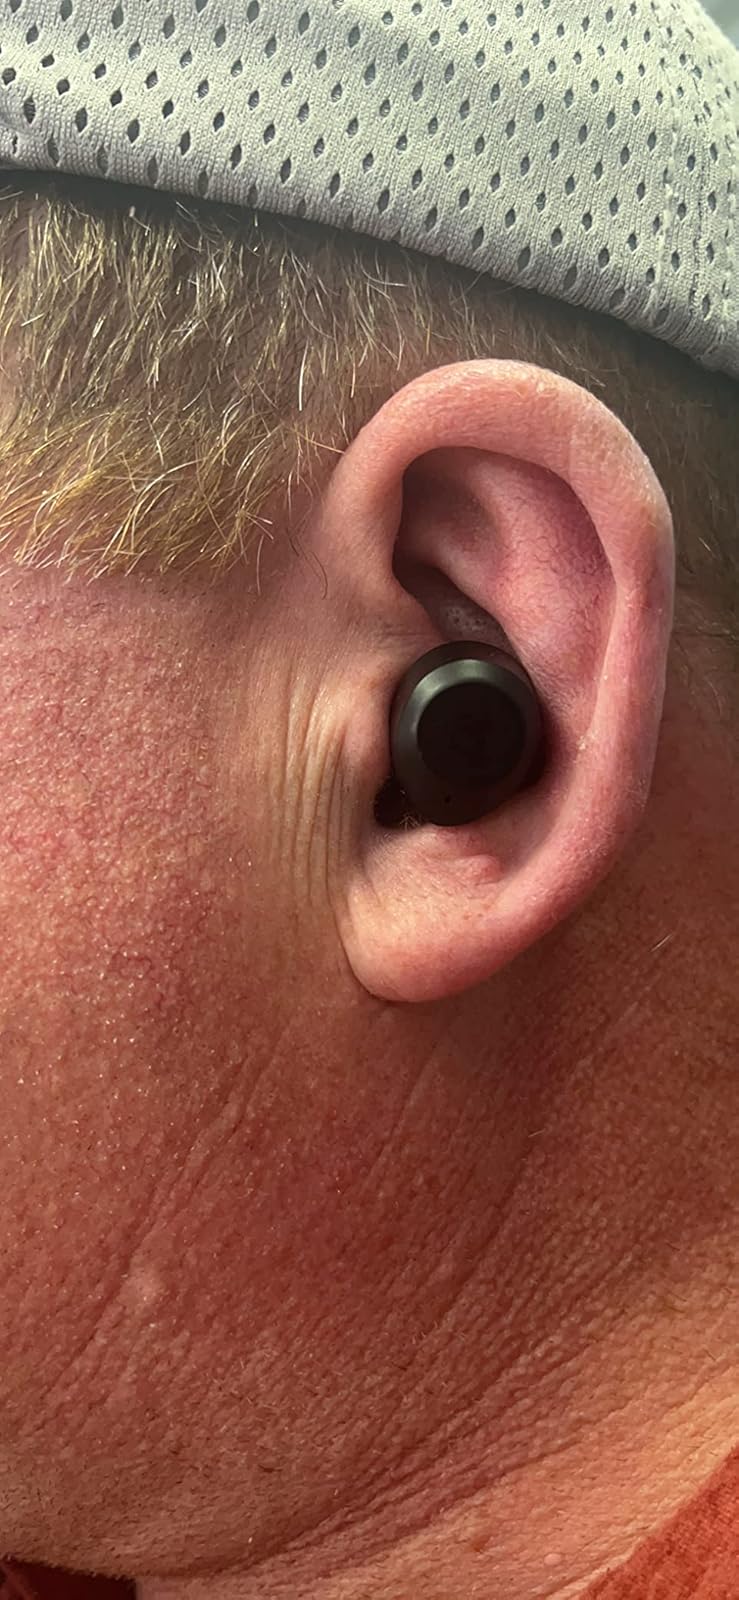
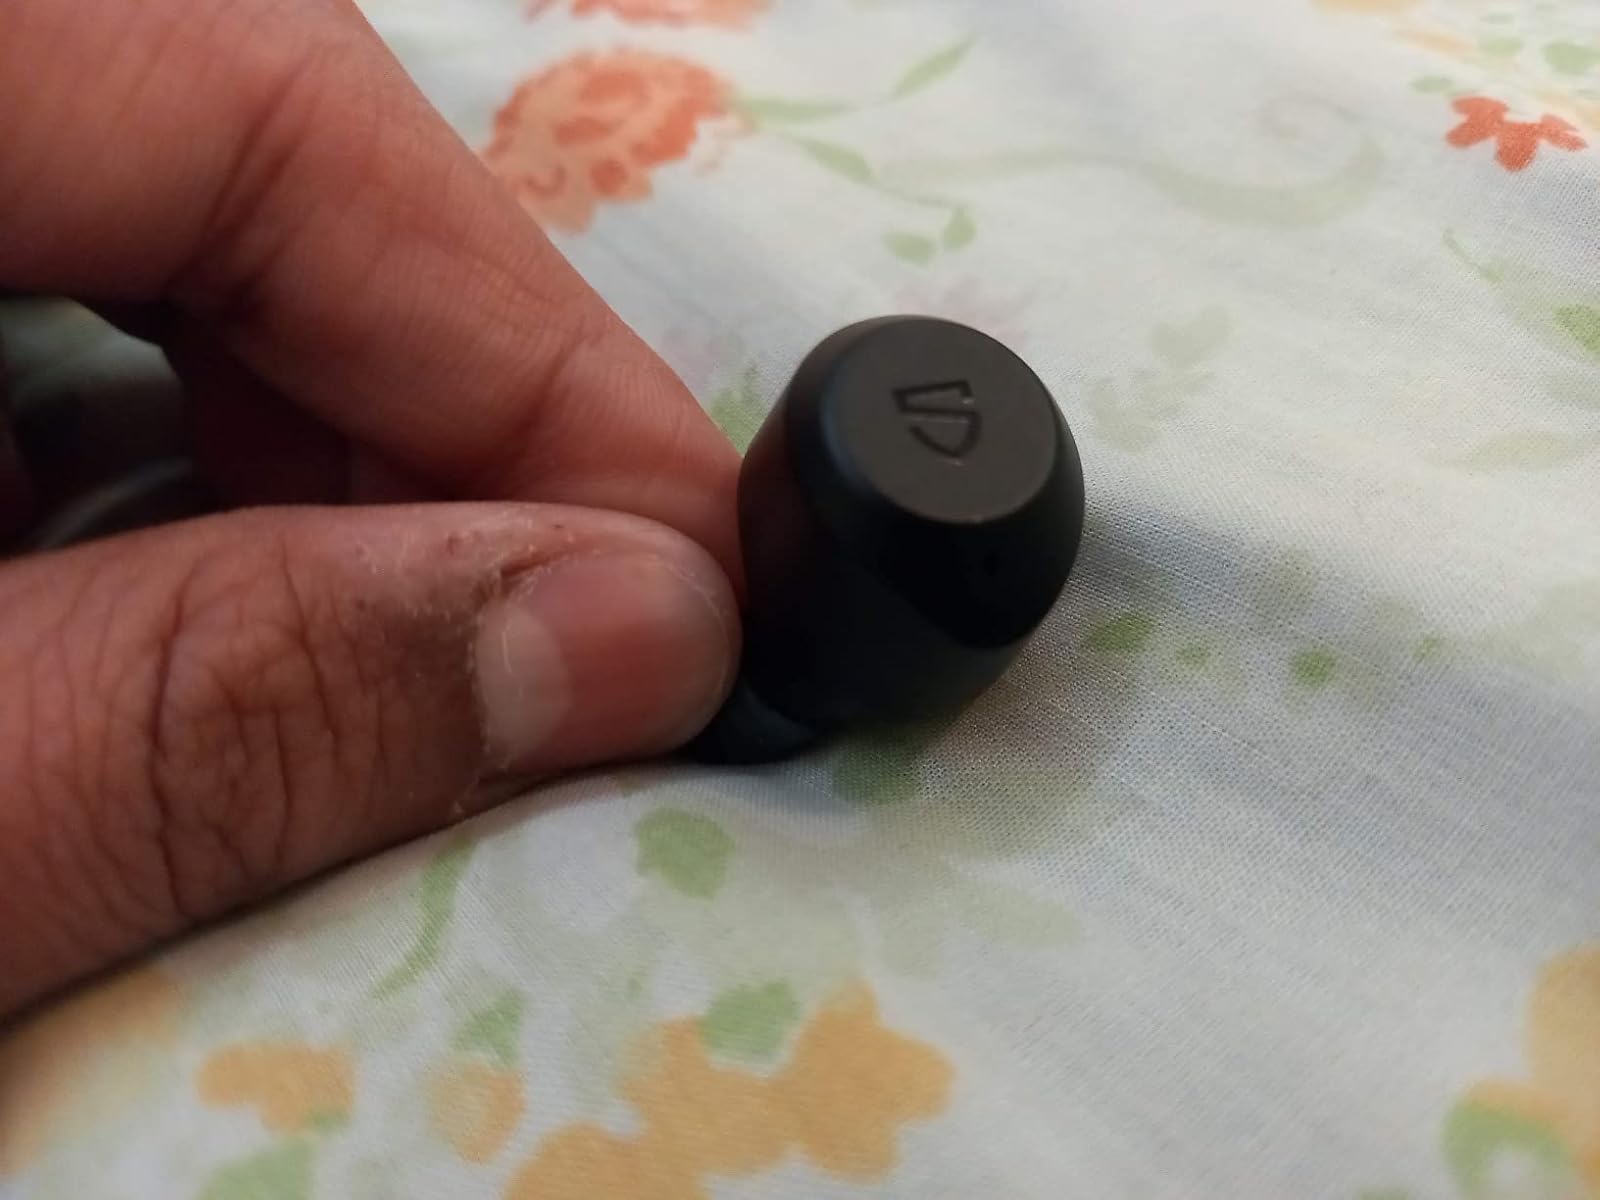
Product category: earbuds
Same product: yes